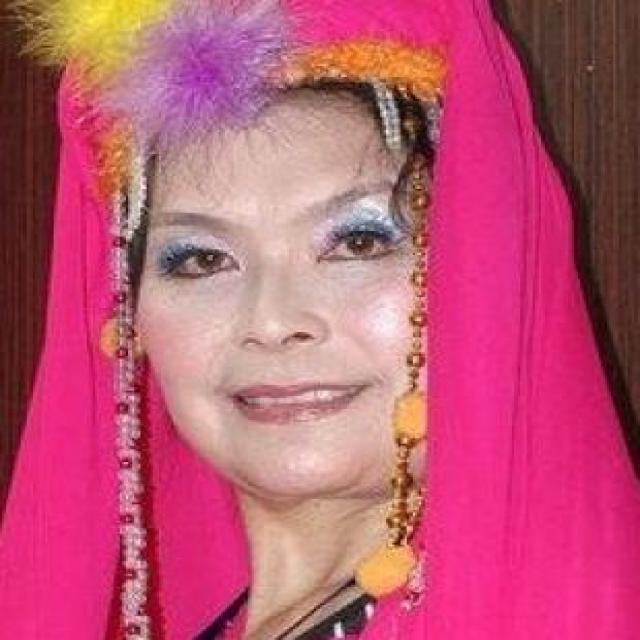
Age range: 45-64